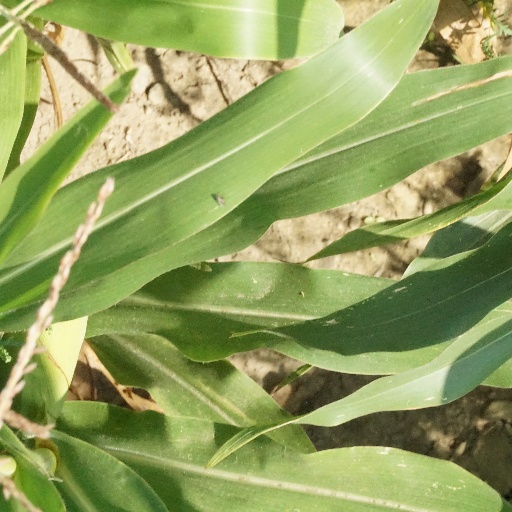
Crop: maize; corn